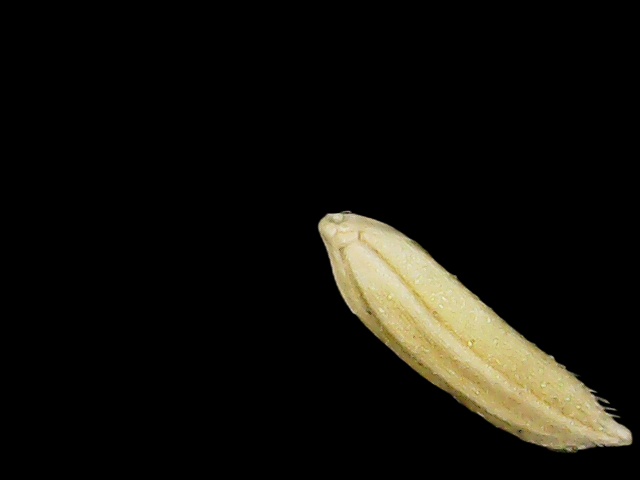
Rice variety: Binadhan17